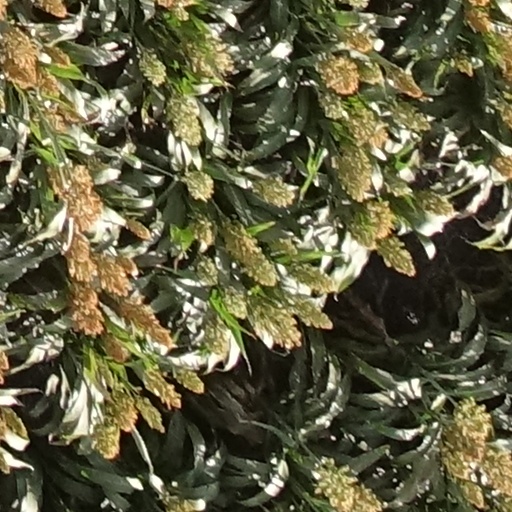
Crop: sorghum